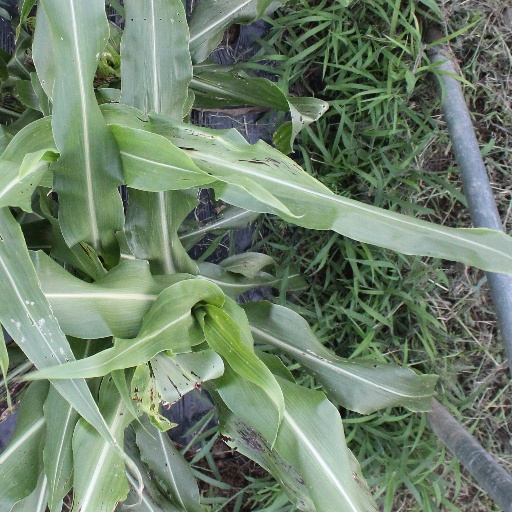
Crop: sorghum